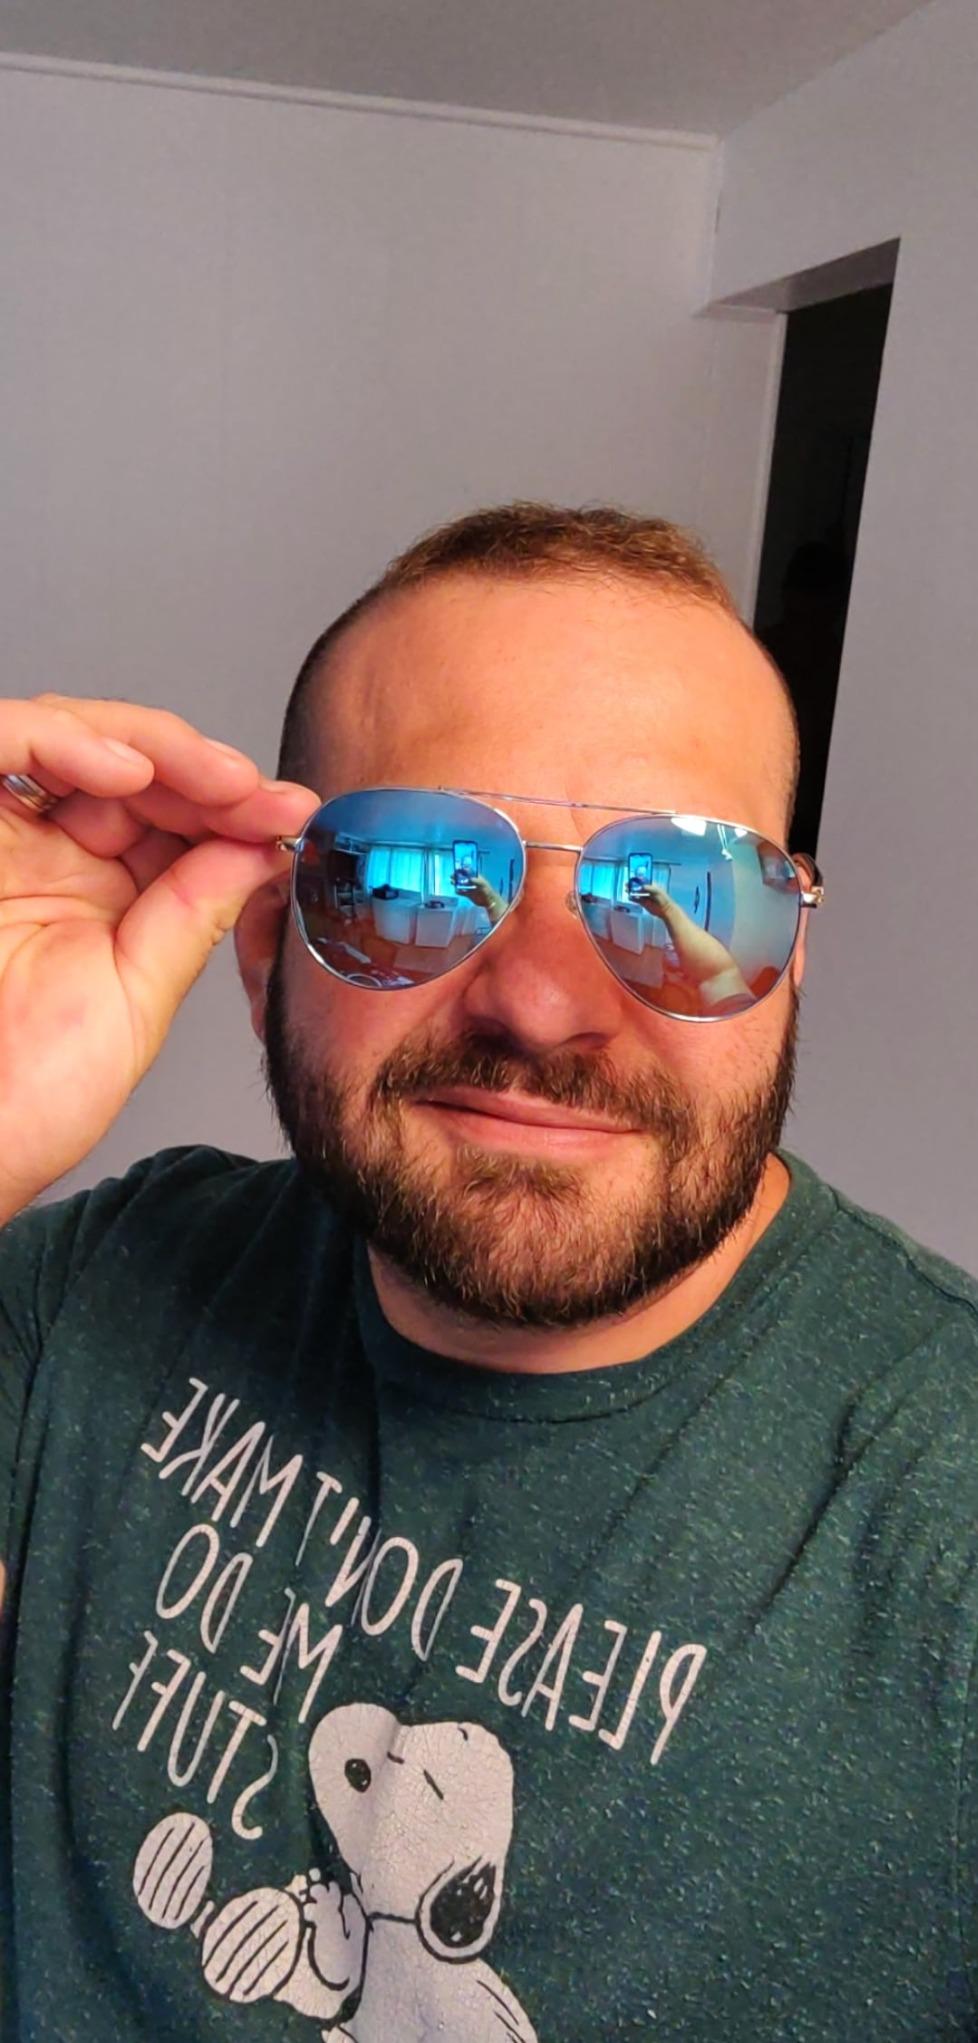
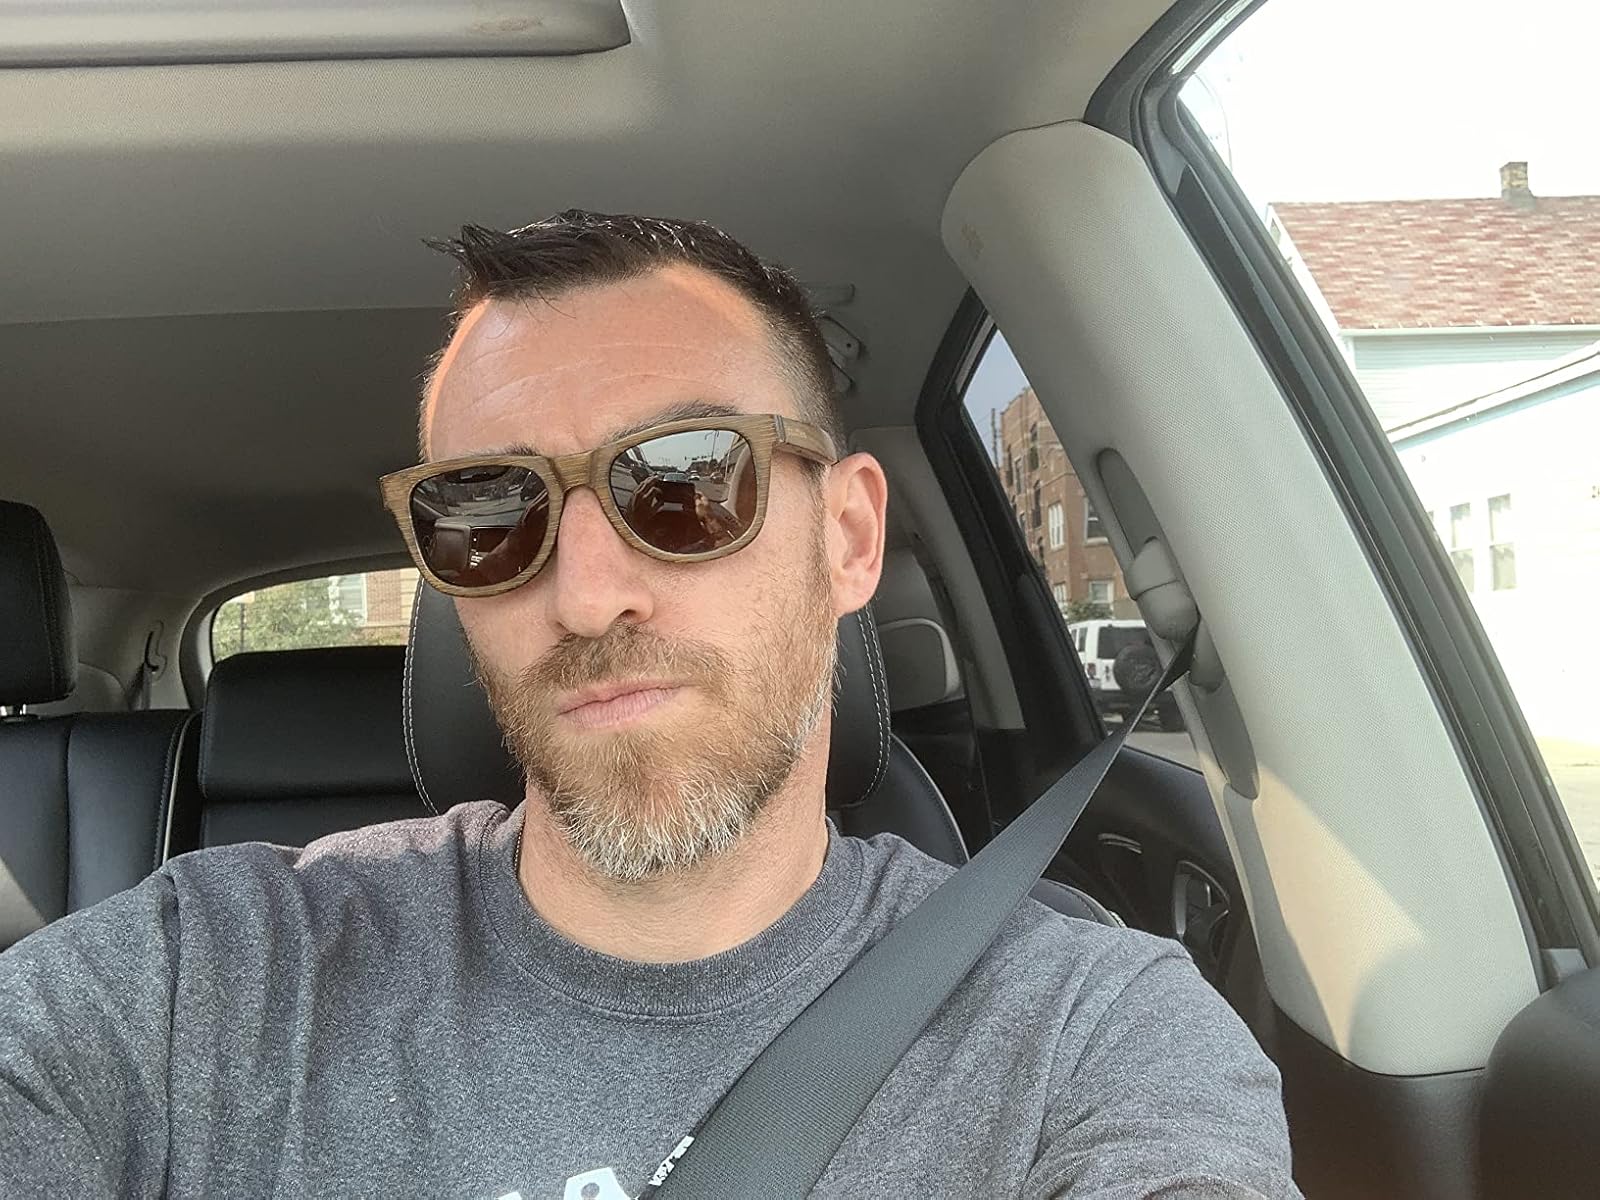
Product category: accessories_sunglasses
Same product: no